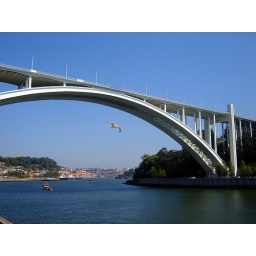
bird under bridge